London Underground A60 and A62 Stock

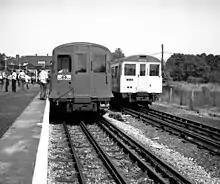
A Stock (right) replaced F and P (left) Stocks on the Metropolitan line

The design was formulated by W. S. Graff-Baker of the London Passenger Transport Board, as part of the electrification of the Metropolitan line from to Amersham and under the 1935–1940 New Works Programme.